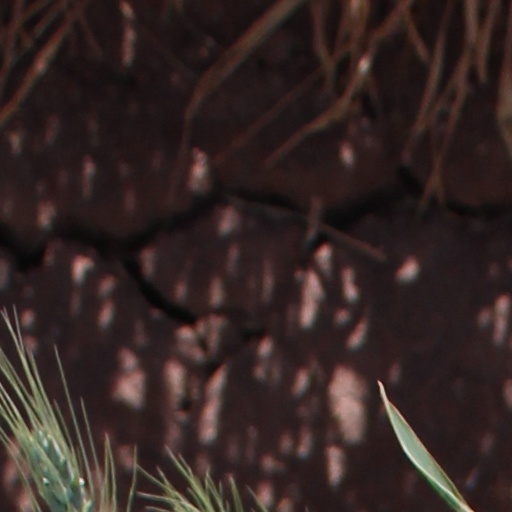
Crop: wheat